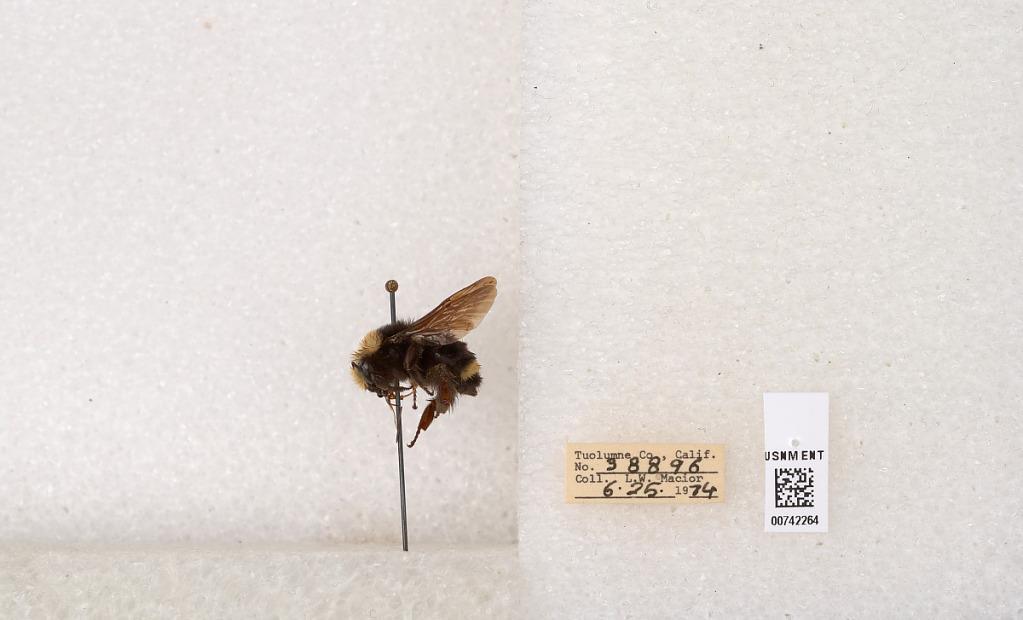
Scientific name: Bombus (Pyrobombus) vosnesenskii Radoszkowski
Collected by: L. Macior
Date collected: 1974-6-25
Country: United States
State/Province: California
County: Tuolumne
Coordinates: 38.0276, -119.955